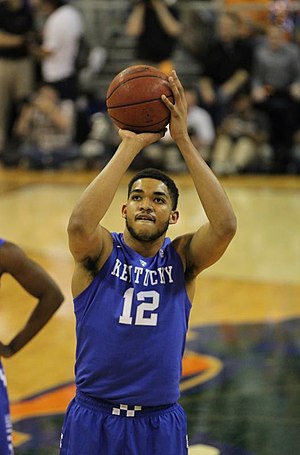
Karl-Anthony Towns
Karl-Anthony Towns Jr. er en Dominikansk-Amerikansk professionel basketballspiller for Minnesota Timberwolves i National Basketball Association. Han spillede collegebasketball for University of Kentucky. Towns blev udtaget til den Dominikanske Republiks basketballlandsholds olympiske trup som 16-årig, selv om den Dominikanske Republik i sidste ende ikke kvalificerede sig til Sommer-OL 2012. Han blev valgt med det første pick i 2015 NBA draft af Minnesota Timberwolves, og endte sin første sæson med enstemmigt at blive valgt til NBA Rookie of the Year.